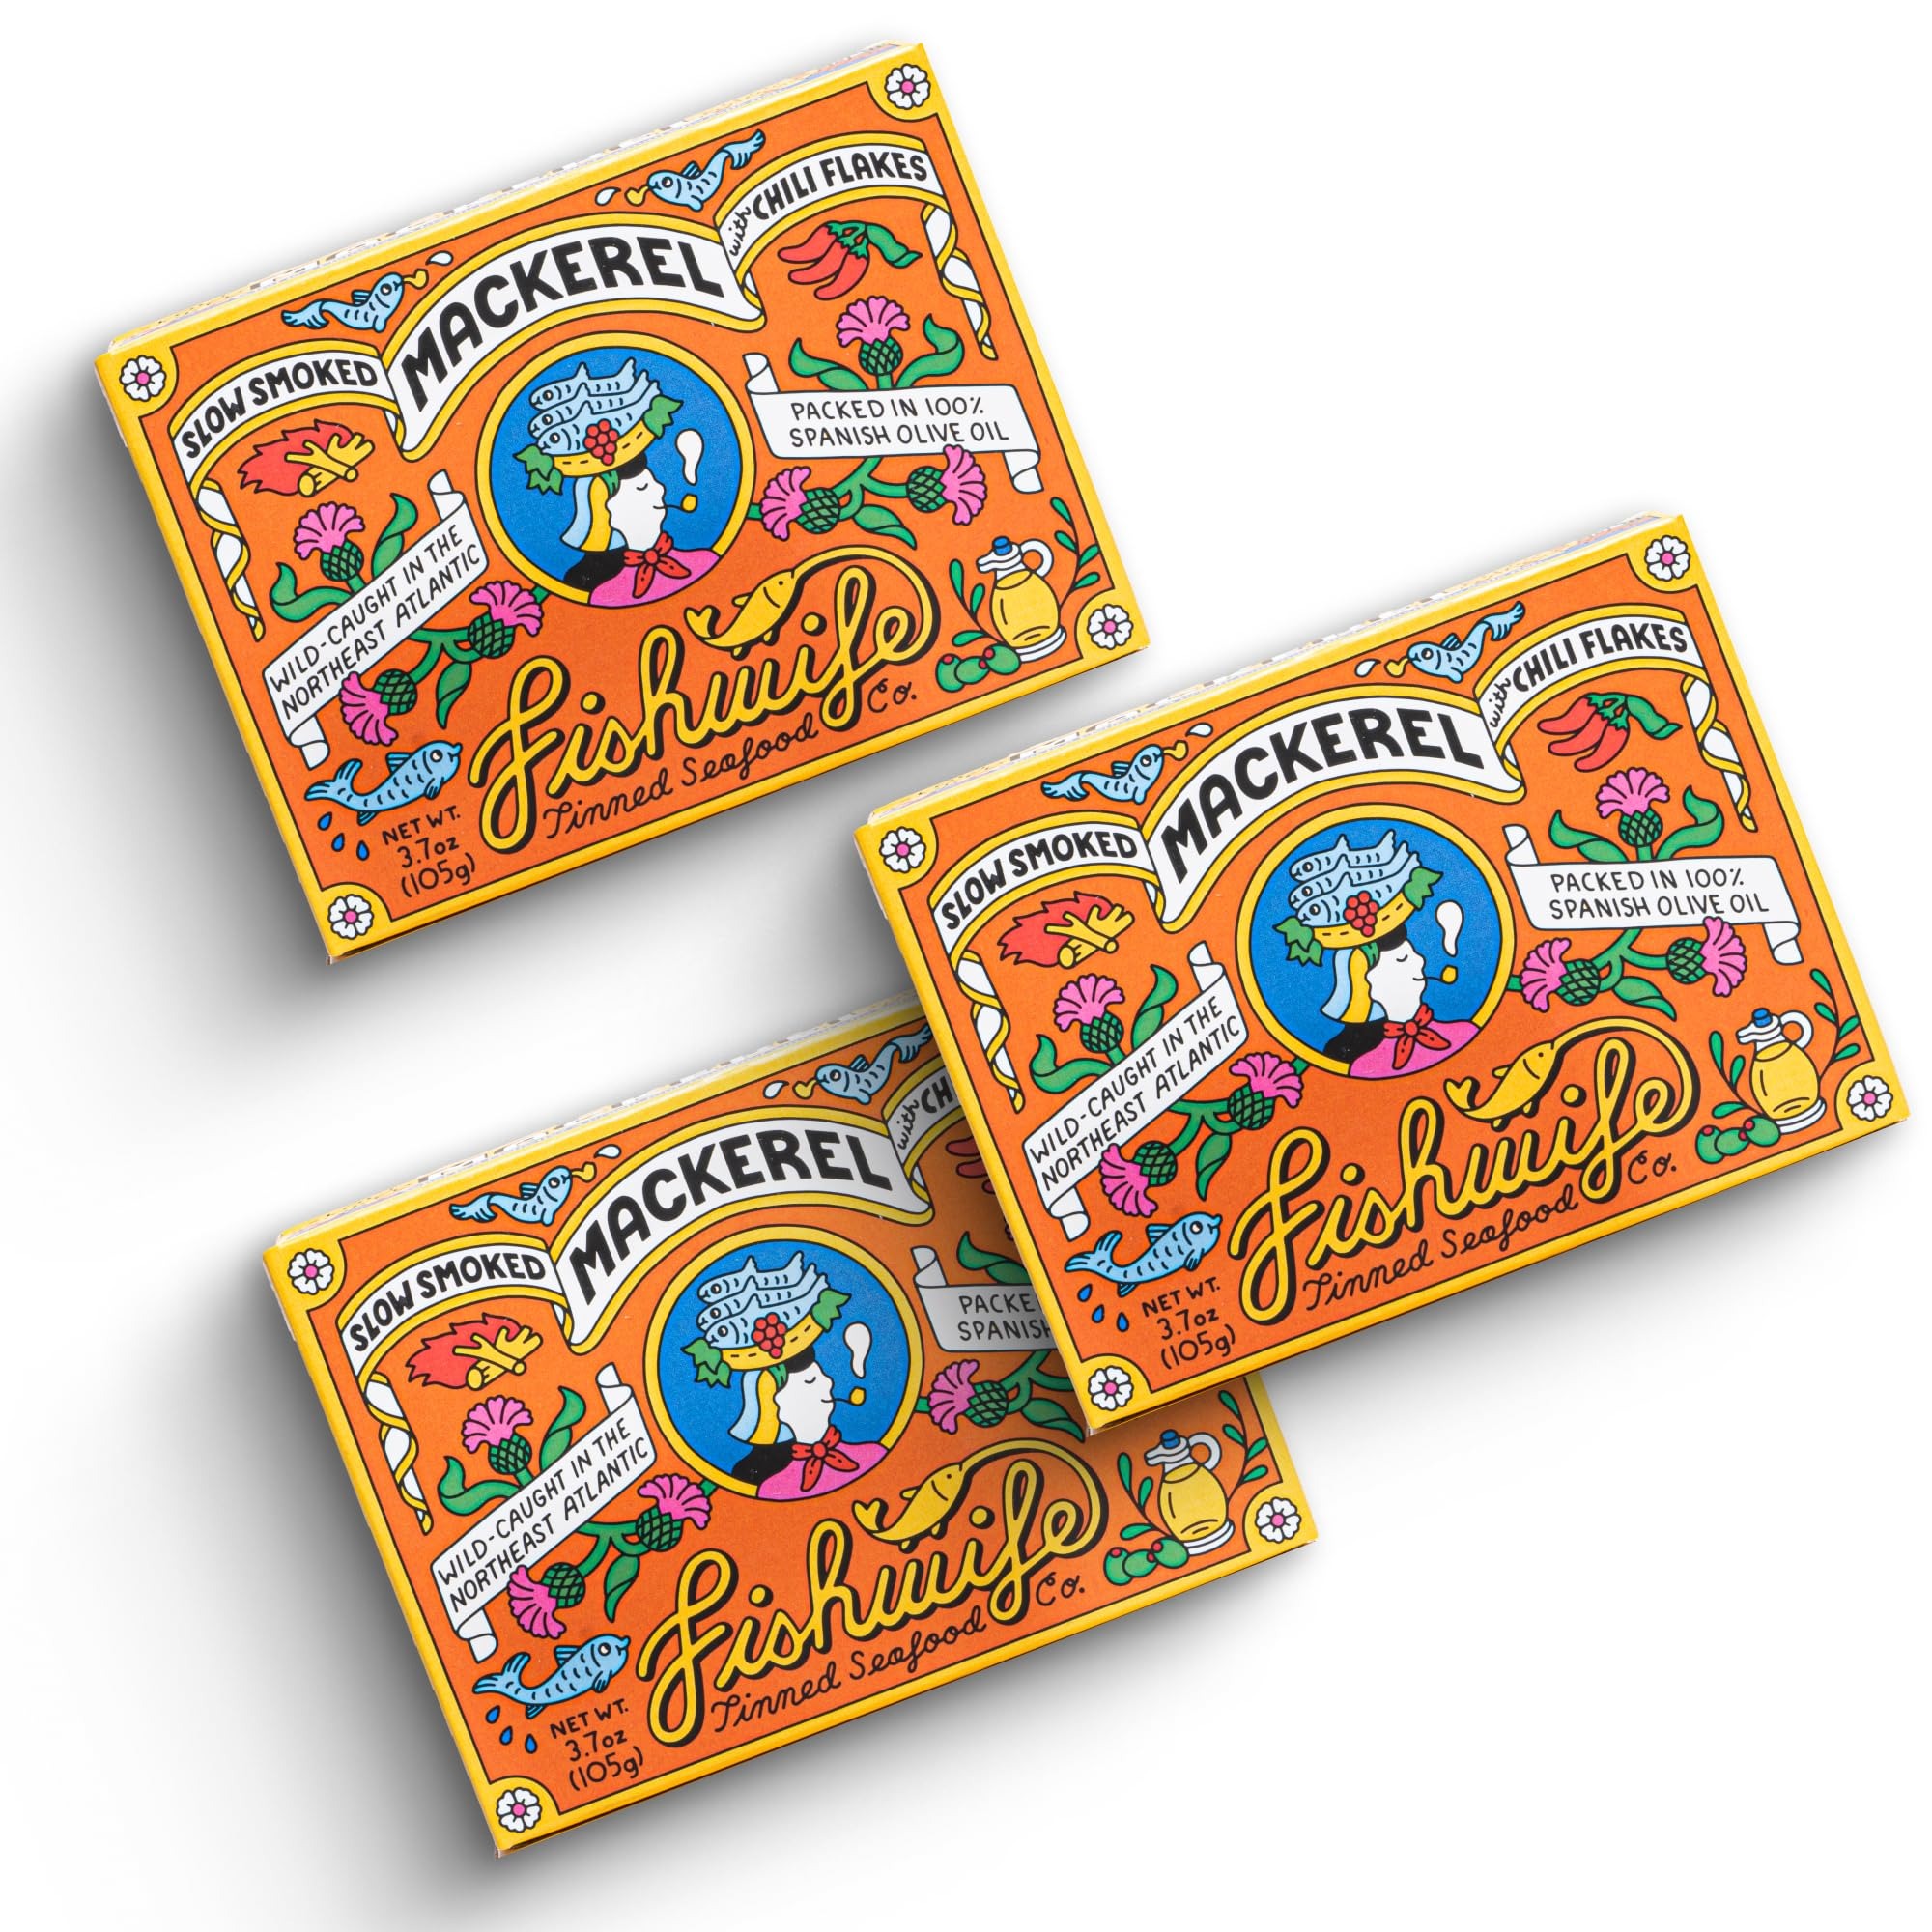
Item Name: Fishwife Slow Smoked Mackerel 3-Pack (3.7 Ounce) | Wild-Caught & Hand-Packed with Crushed Chilis and Garlic | Gluten Free & High Protein
Bullet Point 1: Our Slow Smoked Mackerel: Say hello to our Slow Smoked Mackerel—caramelized and crispy on the outside, buttery and tender on the inside. They’re rich in Protein and Vitamin-D, containing 2471mg of Omega-3's per serving.
Bullet Point 2: Responsibly Sourced: Our mackerel is wild-caught by family-owned boats in the Northeast Atlantic during the winter months when mackerel quality is at its peak.
Bullet Point 3: Exquisitely Packed: Hand-cut, sweet-cured, and slowly smoked over natural wood, our premium mackerel is then hand-packed in BPA-NI tins and infused in-house with crushed chillis and garlic for a savory, rich flavor with a bite of heat.
Bullet Point 4: Endless Recipe Options: Enjoy them with mushroom carbonara, Mediterranean toast, or on top of a Caesar salad
Bullet Point 5: Who We Are: Fishwife is a new female-founded and led food company aiming to make ethically-sourced, premium, and delicious tinned seafood a staple in every cupboard.
Value: 11.1
Unit: Ounce

Price: 6.99